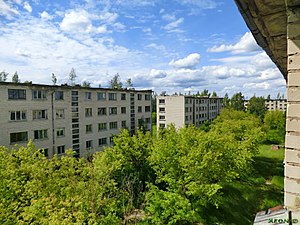
Raņķu pagasts
Den forladte by Skrunda
Raņķu pagasts er en territorial enhed i Skrundas novads i Letland. Pagasten havde 507 indbyggere i 2010 og omfatter et areal på 46,48 kvadratkilometer. Hovedbyen i pagasten er Raņķi.